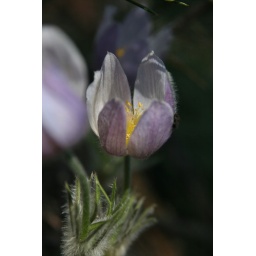
A pasque flower blooms in the forest of the Black Hills, South Daktoa.